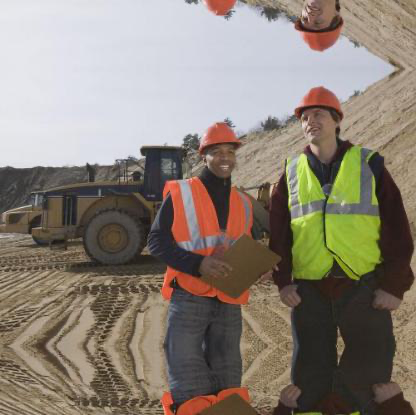
Objects in the image:
label: helmet
label: helmet
label: helmet
label: helmet